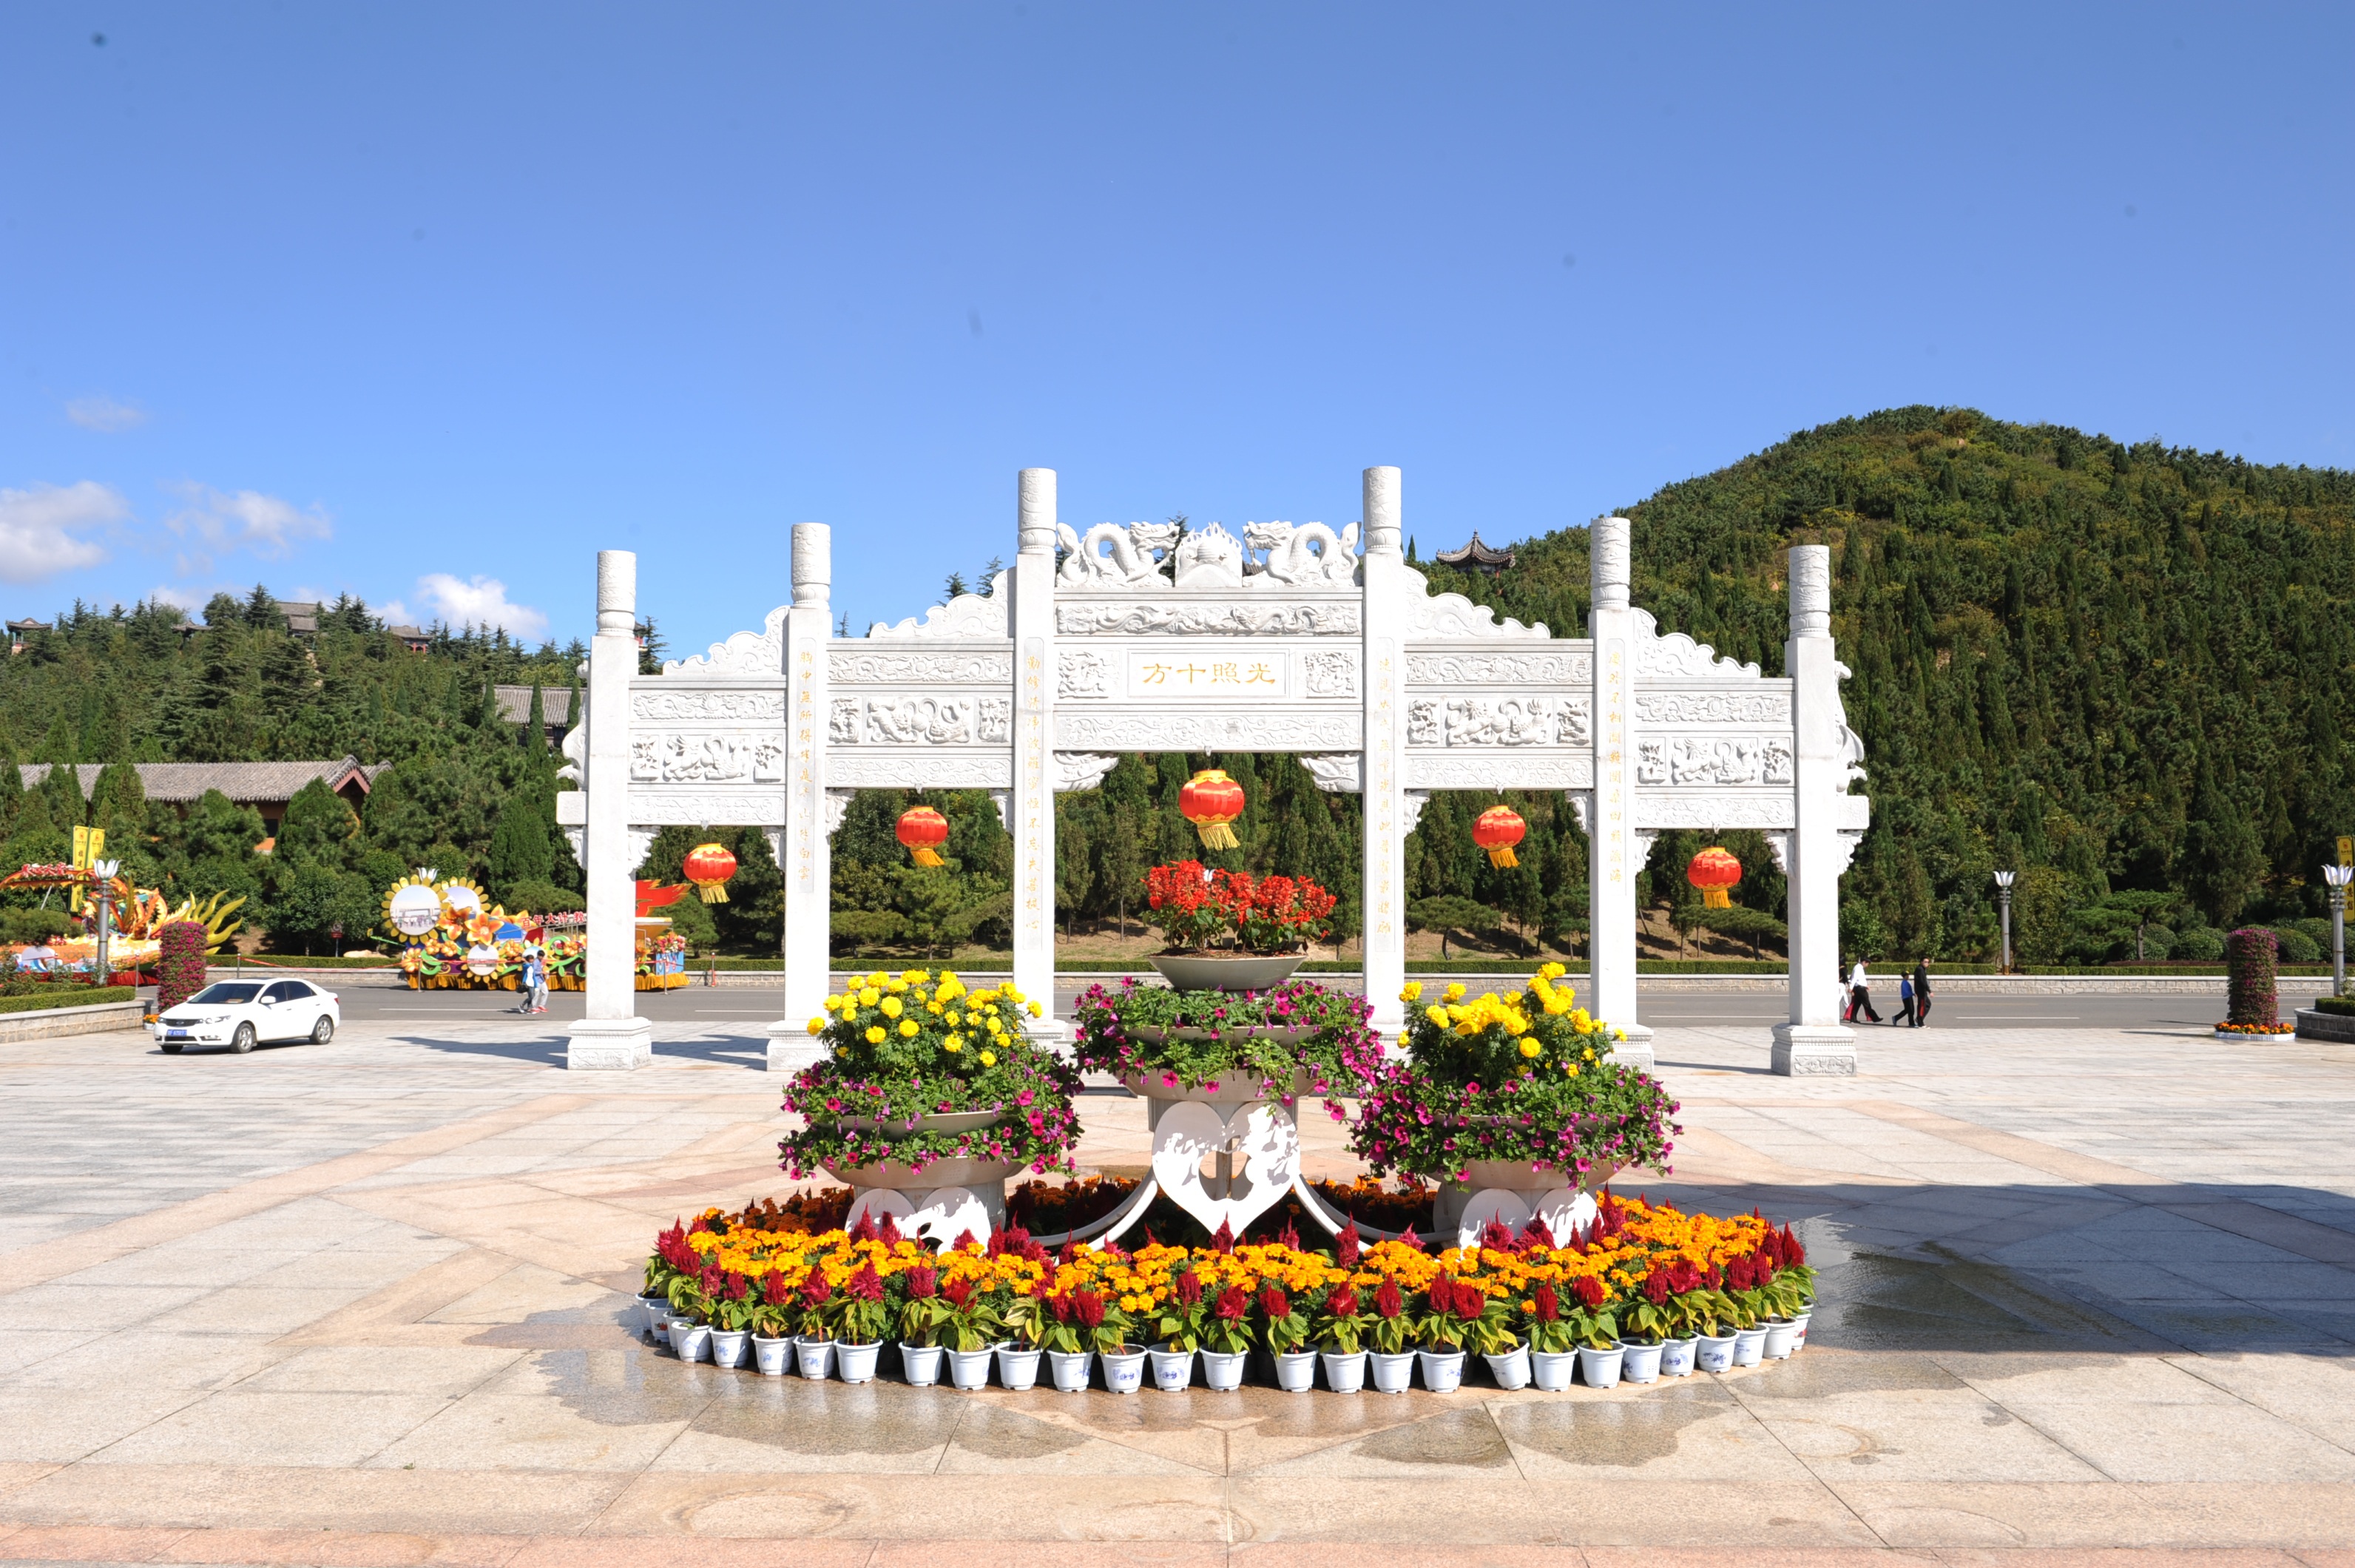
tree, mountain, sky, palace, plaza, landmark, garden, place of worship, flowers, sunny, memorial, temple, shrine, town square, views, blue sky and white clouds, artistic conception, shining cross, nanshan